Brookhaven, New York

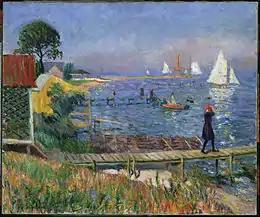
"Bathers at Bellport" by William Glackens

In the post-war era, Brookhaven experienced a massive population boom. This was partly due to its proximity to New York City along the Long Island Rail Road and the highway system of Robert Moses. The township's most internationally renowned institutions, Stony Brook University and Brookhaven National Lab, both date to the years following World War II.